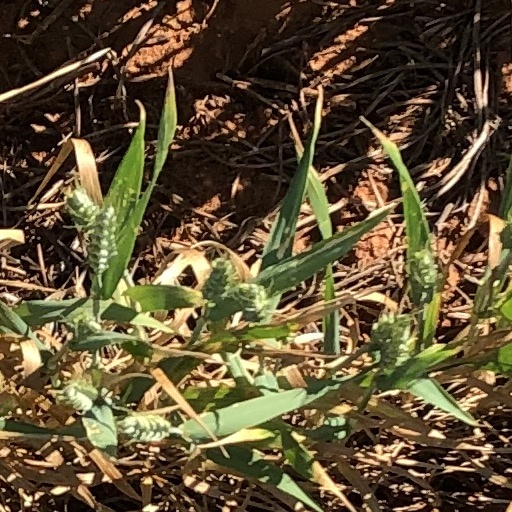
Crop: wheat